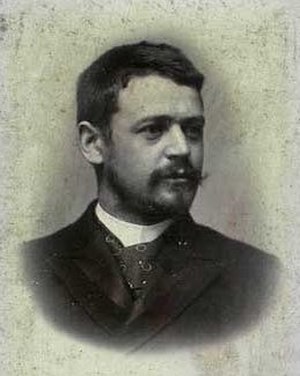
Anders Bundgaard
Anders Jensen Bundgaard var en dansk billedhugger, der blandt andet har stået for udsmykningen af dele af Christiansborg og Københavns Rådhus. Han er dog mest kendt for sit arbejde på Gefionspringvandet. En stor del af hans efterladte gipsmodeller kan ses i Thingbæk Kalkminer ved Rebild. Han var Ridder af Dannebrog.